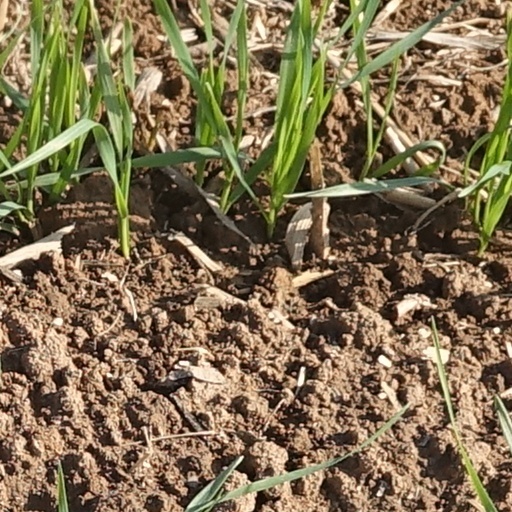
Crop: wheat